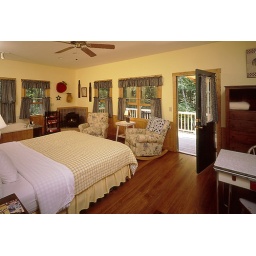
Amenities feature 2 person whirlpool tub, gas log stove, under counter refrigerator, table for 2 and many more.